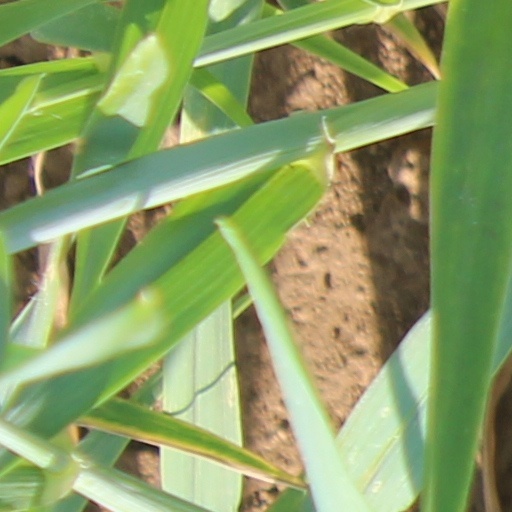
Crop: wheat